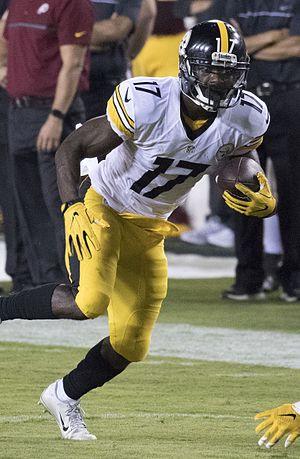
Eli Rogers, né le 23 décembre 1992 à Miami en Floride est un joueur américain de football américain évoluant au poste de wide receiver. Non sélectionné lors de la draft 2015 de la NFL, il est recruté par les Steelers de Pittsburgh où il signe un contrat de 3 ans et s'impose peu à peu dans la rotation des Steelers.